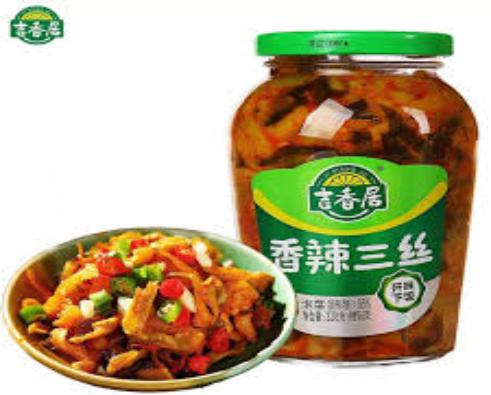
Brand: jixiangju
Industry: Food